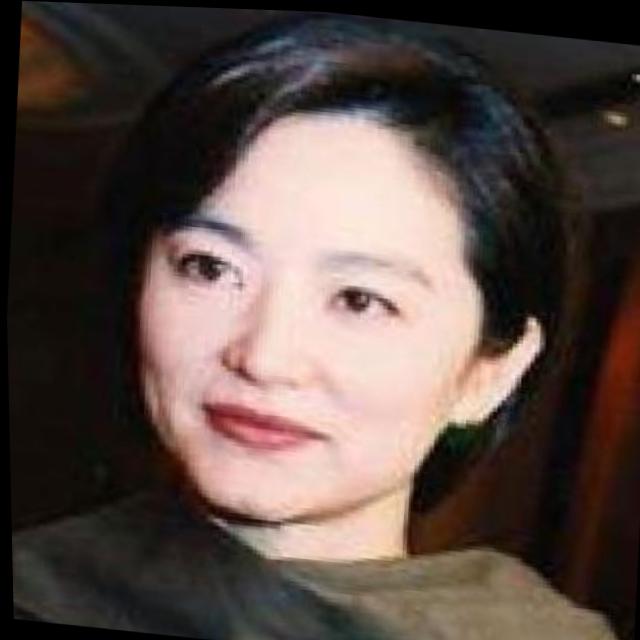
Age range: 45-64